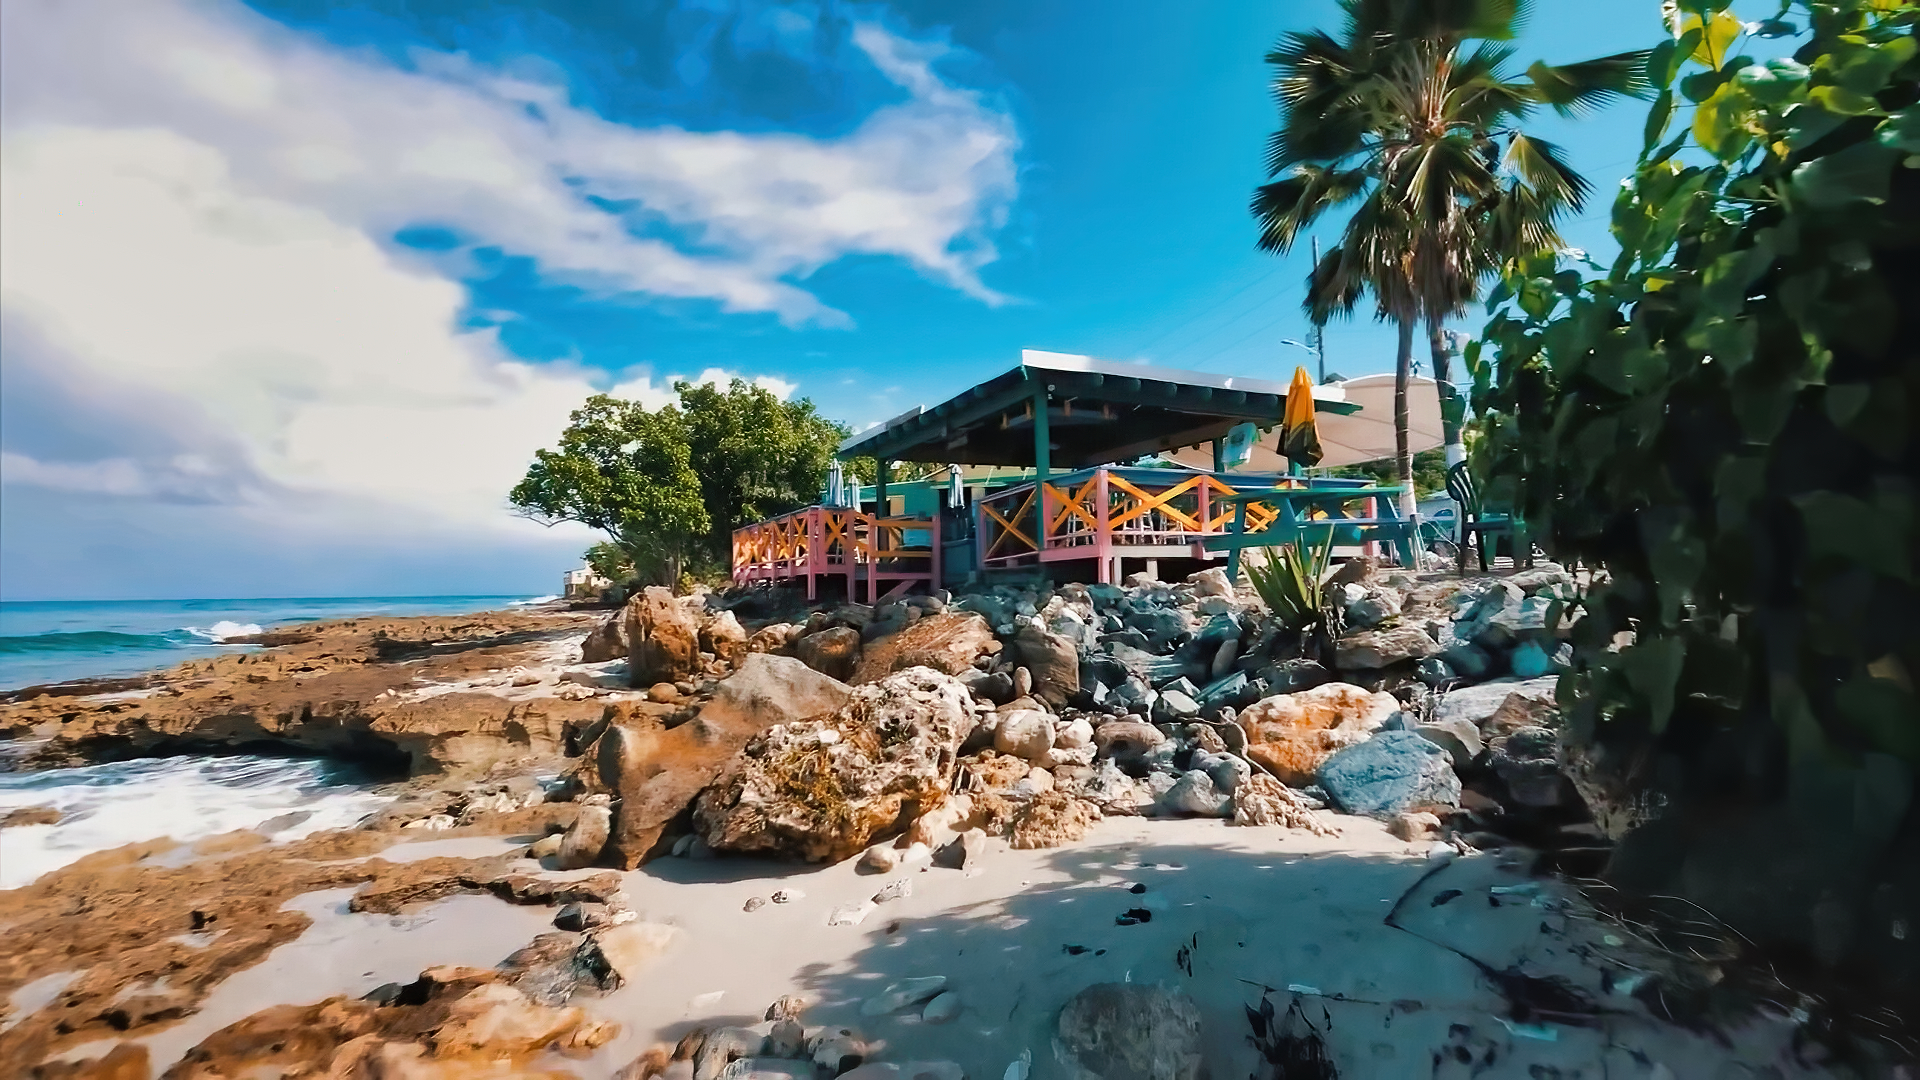
holiday, summer, beach, 2022, cloud, sky, water, building, daytime, plant, azure, tree, vegetation, natural landscape, coastal and oceanic landforms, arecales, wood, house, landscape, travel, leisure, morning, palm tree, wind wave, shore, horizon, cumulus, island, caribbean, tropics, wilderness, sand, rock, coast, tourism, ocean, attalea speciosa, resort, wave, hut, bay, inlet, village, cove, headland, sea, jungle, promontory, vacation, water transportation, skerry, lagoon, cottage, elaeis